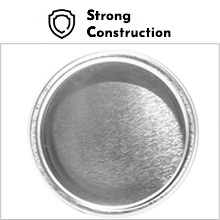
Label: metal